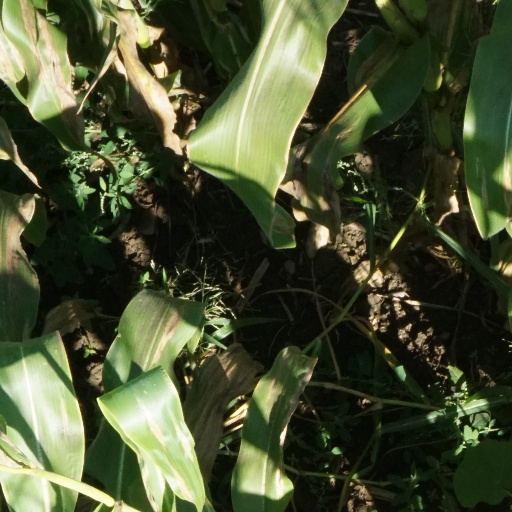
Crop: maize; corn